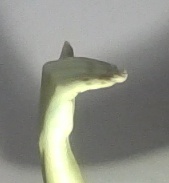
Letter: khaa